U.S. Route 25E

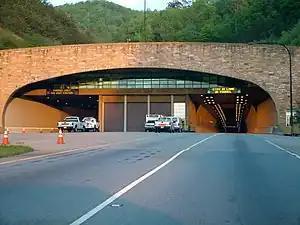
The Kentucky entrance of the Cumberland Gap Tunnel

US 25E then crosses the Holston River at the steel stringer beam Olen R. Marshall Memorial Bridge, becoming Appalachian Highway. After this crossing, US 25E enters the town of Bean Station in Grainger County, passing by tourist-based commercial development along a peninsula on the Cherokee Reservoir shoreline near Johnson Ridge. Exiting the tourist area on a rock-fill embankment surrounded by the Cherokee Reservoir shoreline, the highway traverses Collins Ridge, passing by the Crosby Pothole Nature Refuge and is surrounded by Cherokee Reservoir on another rock-fill embankment, before approaching the restricted junctions of Broadway Drive, an old alignment of US 25E, and the northern terminus of SR 375. North of SR 375, US 25E becomes a freeway on a rock cut atop the Richland Knobs' Big Ridge, bypassing Bean Station's central business district to the west. Descending from the Big Ridge rock cut, US 25E meets US 11W at a trumpet interchange, beginning a short westbound concurrency with US 11W. US 25E/US 11W continues northwest, downgrading to a limited-access highway through a minor commercial district on its north and an impounded German Creek on its south in west Bean Station. west of Bean Station at its town limits near Briar Fork Creek, US 25E splits from US 11W at an incomplete semi-directional T interchange near the southern base of Clinch Mountain, as US 11W heads westbound along the Richland Valley toward Knoxville. US 25E travels northbound through the Poor Valley ridge and ascends the southern slope of Clinch Mountain through a shale rock cut.